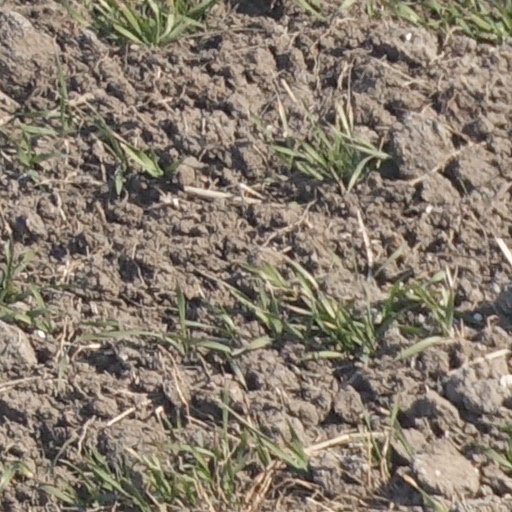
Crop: wheat